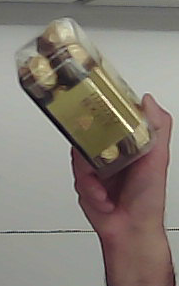
Product: rocher_chocolate